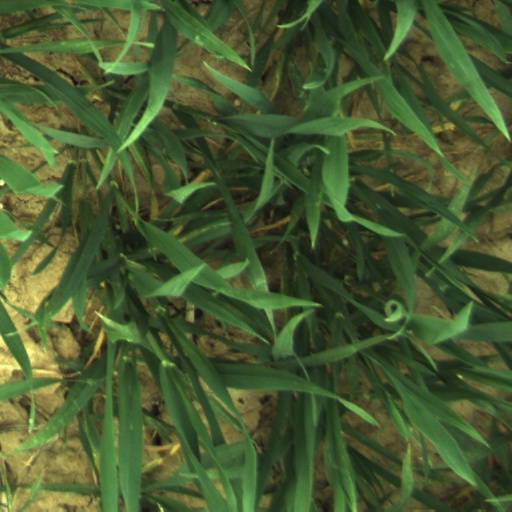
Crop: wheat